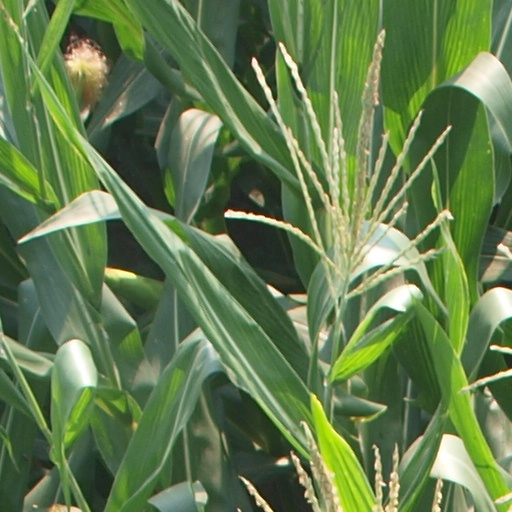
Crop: maize; corn